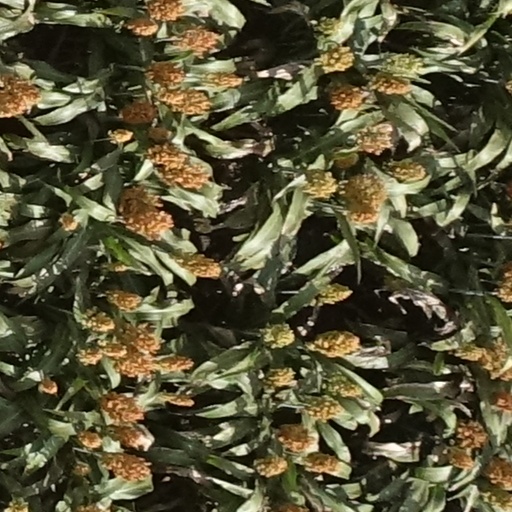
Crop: sorghum